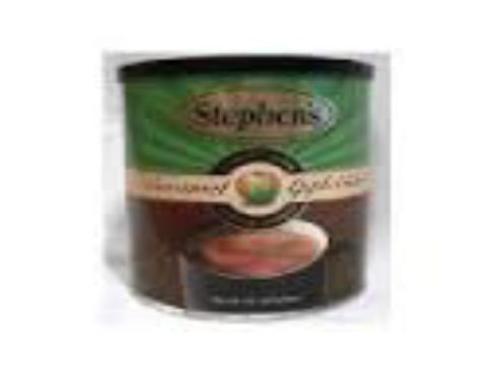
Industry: Food